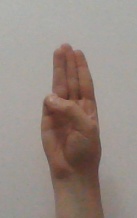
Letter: thaa